Kvitsøy Church

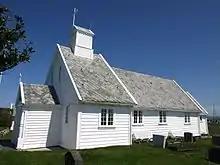
View of the church

Kvitsøy Church is a parish church of the Church of Norway in Kvitsøy Municipality in Rogaland county, Norway. It is located just north of the village of Ydstebøhamn on the island of Kvitsøy. It is the church for the Kvitsøy parish which is part of the Tungenes prosti (deanery) in the Diocese of Stavanger. The small, white, wooden church was built in a long church design around the year 1620 using designs by an unknown architect. The church seats about 150 people.